FuSe Pattern

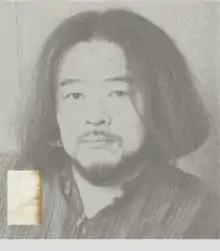
HE XUNTIAN

He Xuntian adopted RD Composition and SS Composition in his work "FuSe Pattern".